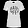
Label: T - shirt / top